Deutsche Schule Sofia

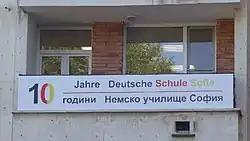

Deutsche Schule Sofia is a German international school in Sofia, Bulgaria. It serves "vorschule" (nursery), "grundschule" (primary school), and gymnasium.